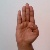
The image shows a hand gesture representing the letter 'B' in Indian Sign Language.